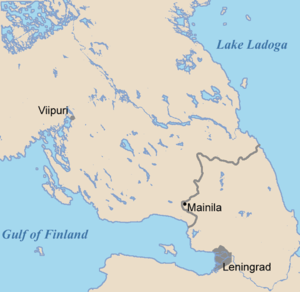
L’incident de Mainila fut un incident militaire qui se déroula le 26 novembre 1939. Ce jour là, l'Armée rouge bombarda le village russe de Mainila, déclara que l’origine du bombardement venait de la Finlande, la frontière étant toute proche, et annonça des pertes humaines. Grâce à cette opération sous fausse bannière, l'Union soviétique gagna un grand élan de propagande et un casus belli pour le lancement de la guerre d'Hiver quatre jours plus tard.